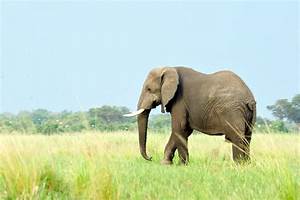
Label: elefante